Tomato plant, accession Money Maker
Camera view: bottom (45 deg); turntable rotation: 60 degrees
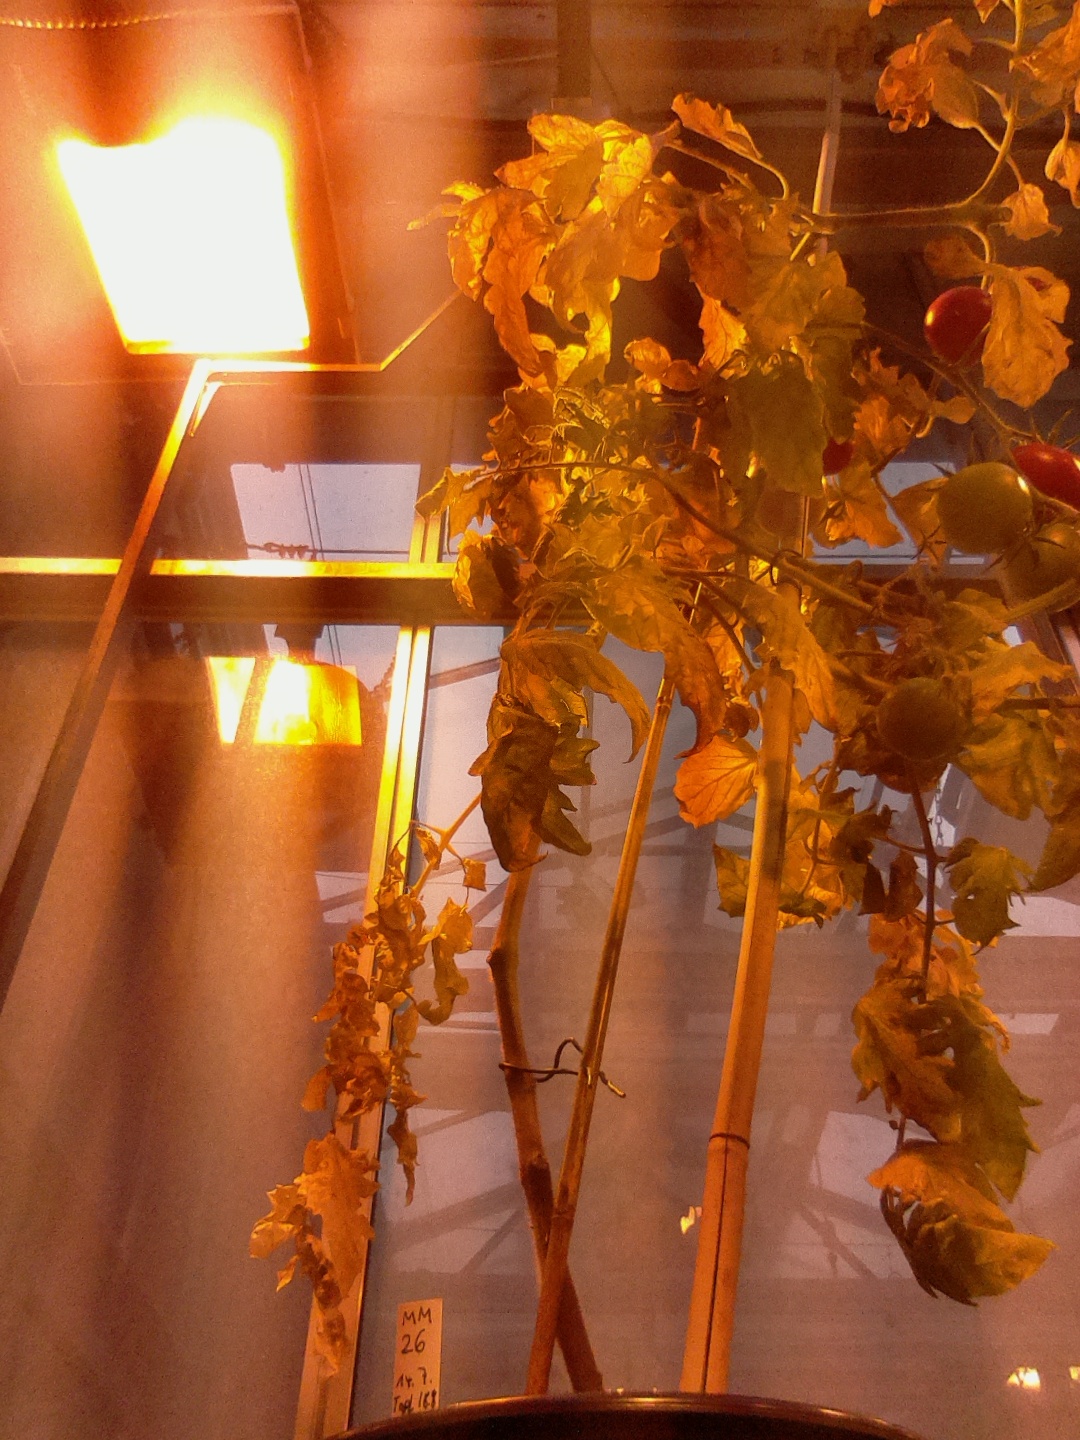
BBCH growth stage 86: 60%-70% of fruits show typical fully ripe color